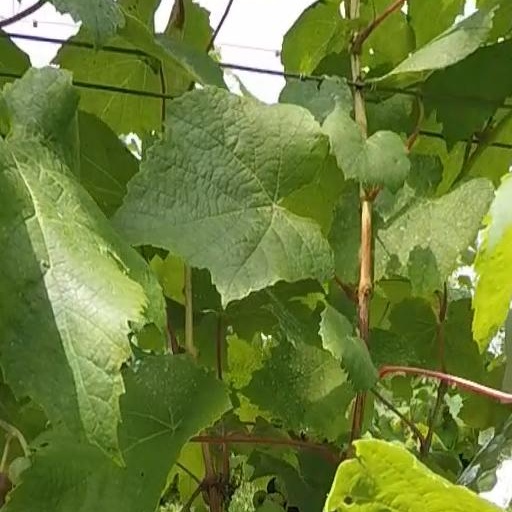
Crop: grape